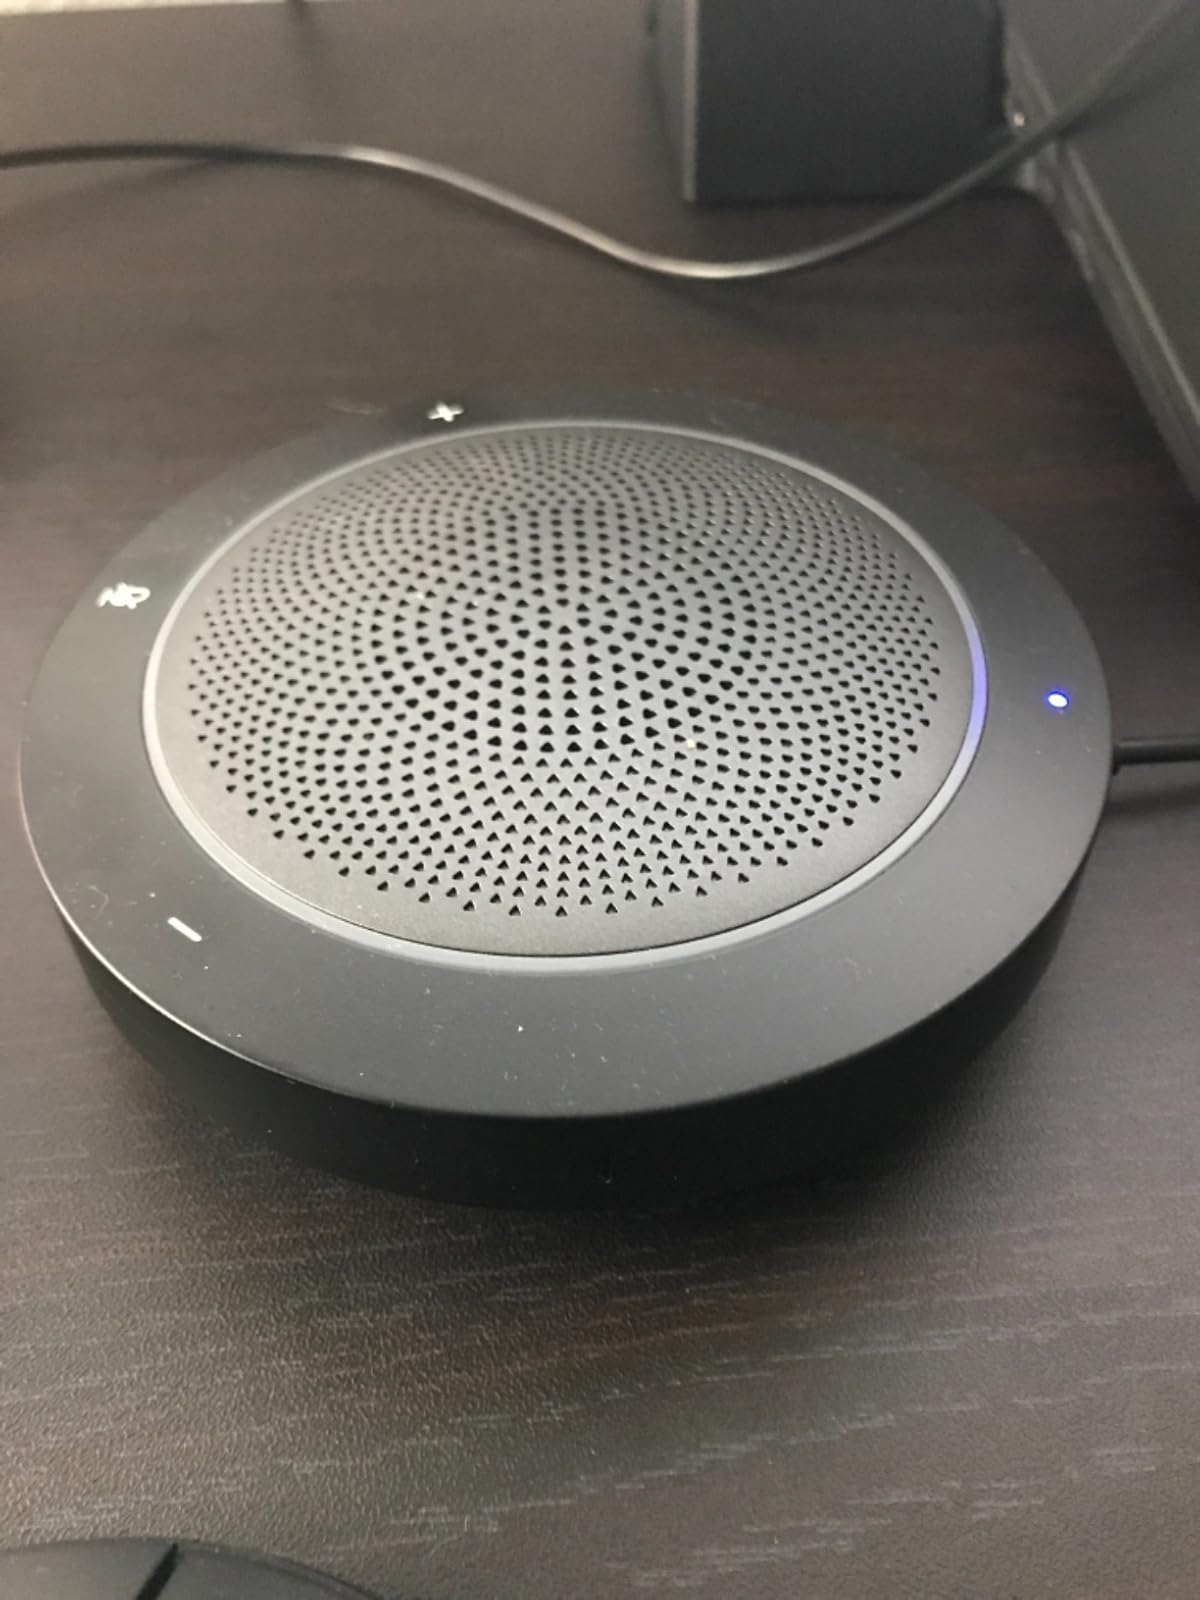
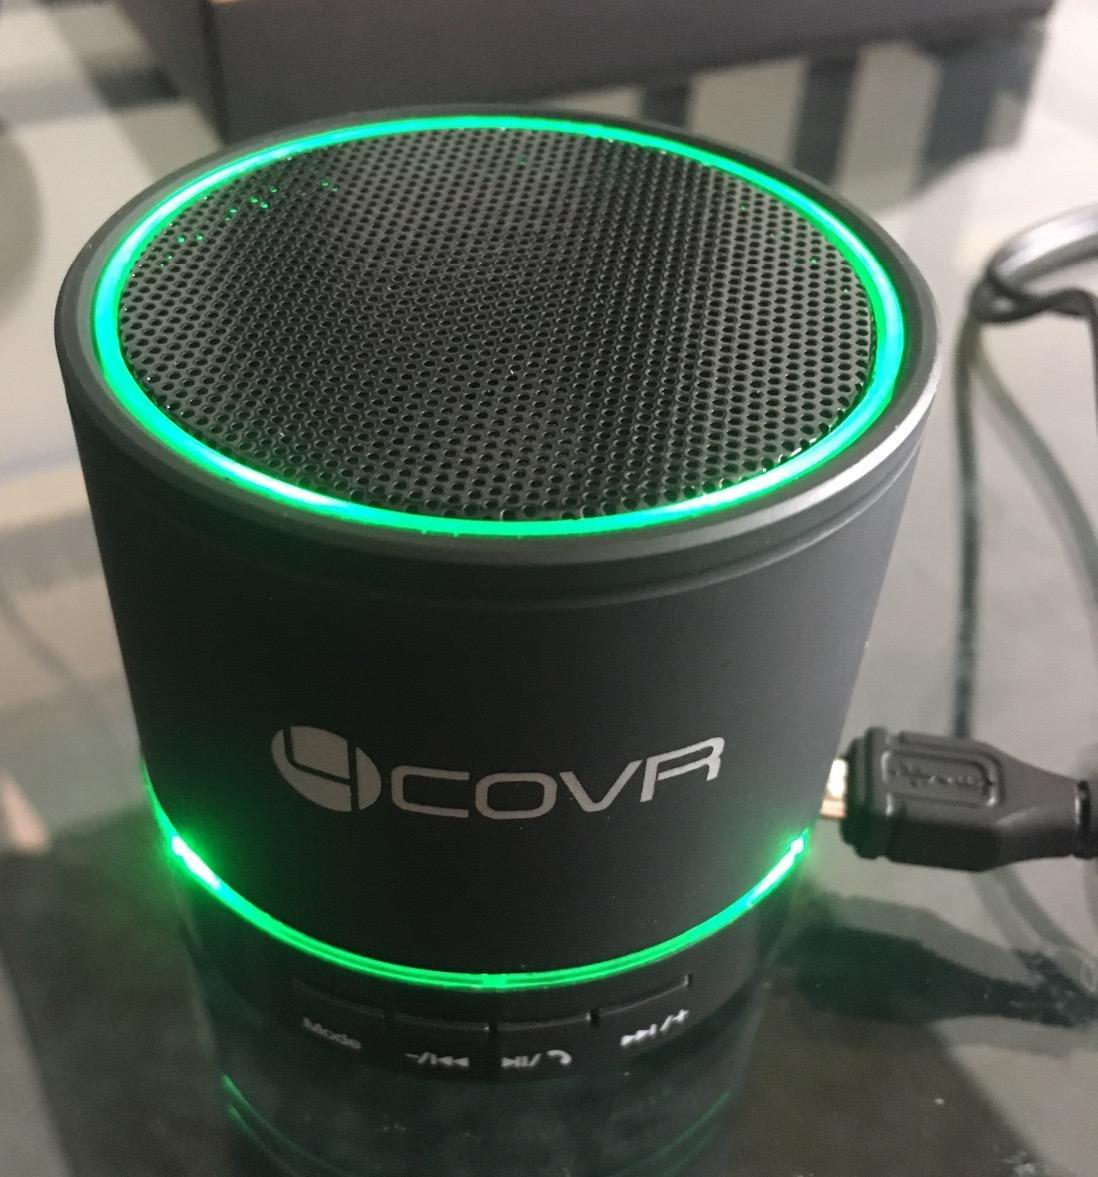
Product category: microphone
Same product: no